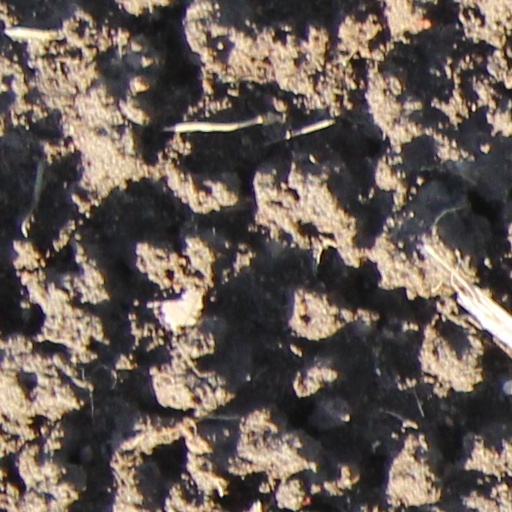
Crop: wheat